Dikwal

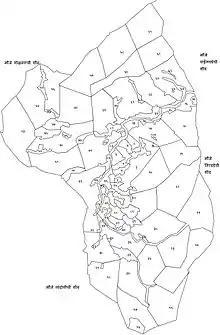
Dikwal Map

Dikwal is a village in Malvan Taluka of district Sindhudurg, Maharashtra, India. It is a cool, quiet, and beautiful historic area surrounded by hills on three sides, about from the Arabian Sea. Its total area covered about 560 hectares. The Gawade family settled here from the village of Chowke and prior to that had come from the Gauda district of Karnataka. The local spoken language is Malvani.